Merveilleux scientifique

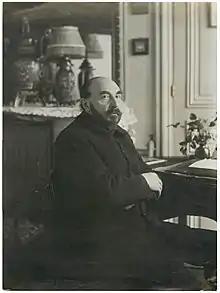
In 1914, Maurice Renard added J.-H. Rosny aîné to the list of writers of merveilleux-scientifique novels with the release of ".

Maurice Renard defines the merveilleux-scientifique novel in opposition to specific works from which he chooses to distance himself. He categorically rejects Jules Verne, accused of contributing to pigeonholing the scientific novel as literature for young people, a publishing sector far removed from the intellectual demands Renard aimed to meet. Moreover, Verne is also accused of either popularizing science or extrapolating from reality, while Renard sought to break with reality. Indeed, Jules Verne's focus on writing scientifically plausible novels sets him apart from Renard's theory of imagining science in unknown territories. Verne also refrains from endorsing the educational adventure stories of André Laurie and , or Albert Robida's humorous anticipations that hold a satirical purpose. The purpose of the merveilleux-scientifique story differs from that of anticipation. While anticipation is satisfied with placing the storyline in the future, merveilleux-scientifique novels envision the outcomes of modern or future innovations. Maurice Renard constructs his plots through the same intellectual means commonly applied in scientific activities, yet they remain rooted in an imaginative, fictional science.